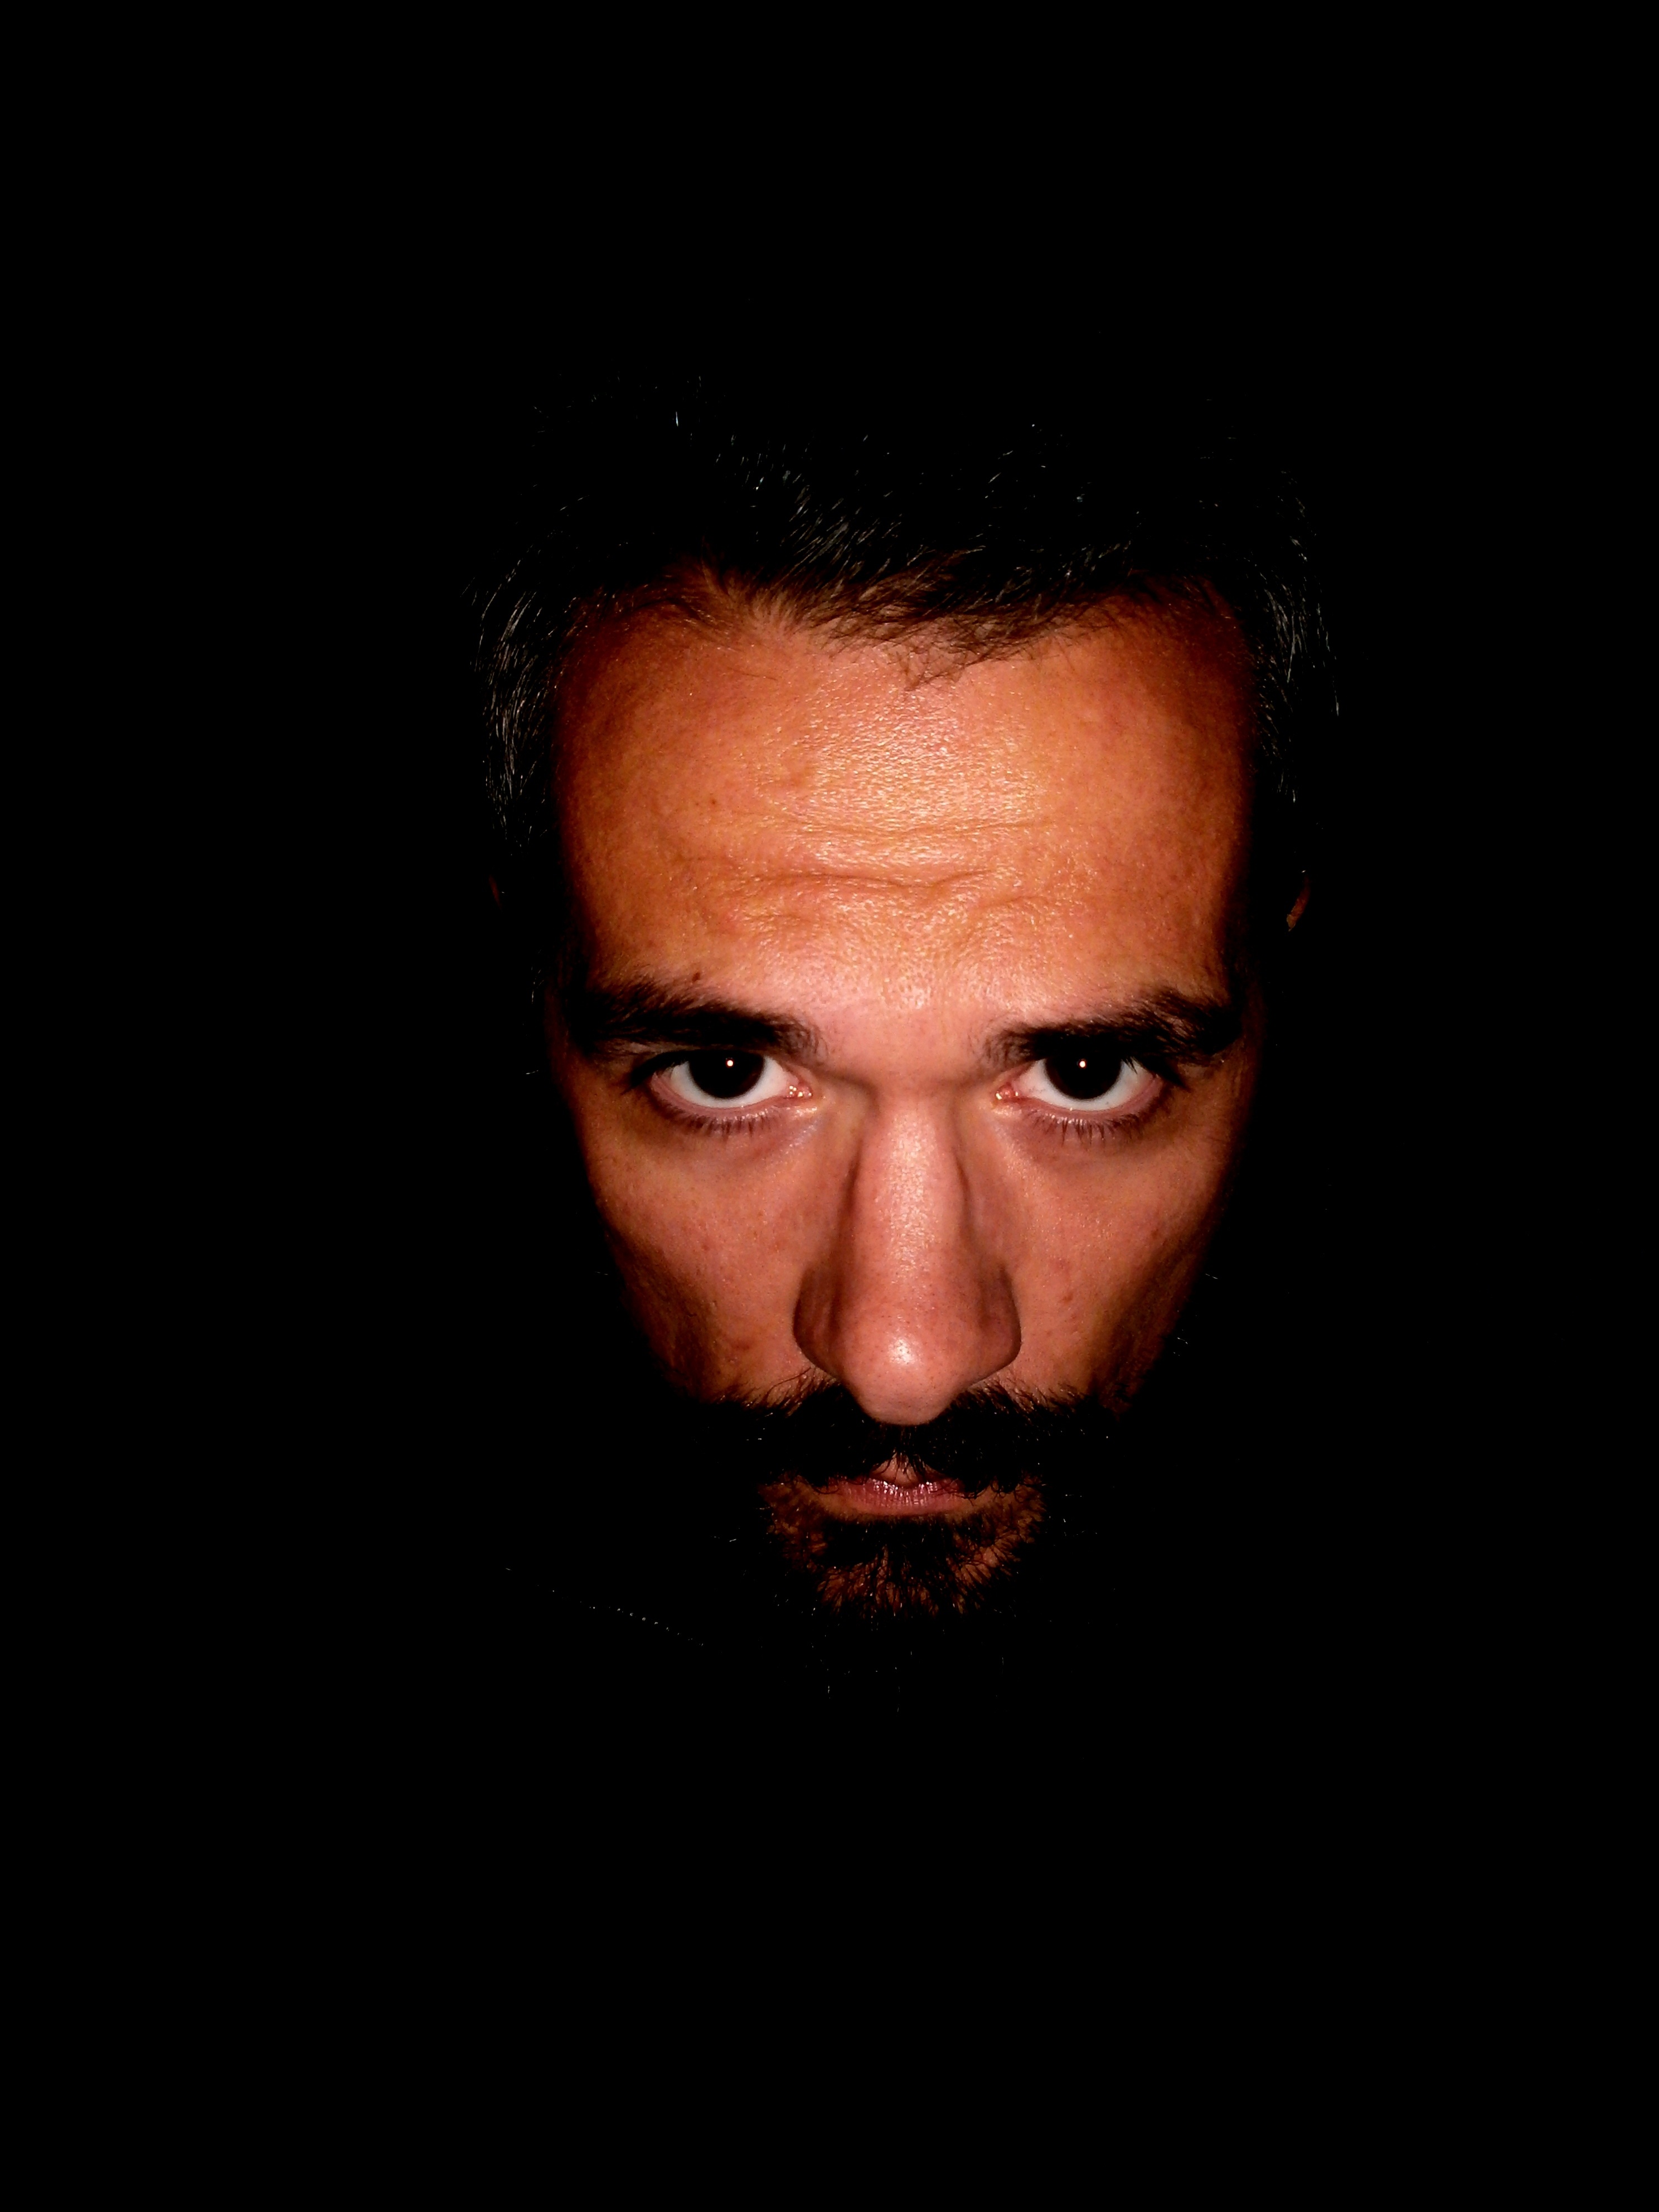
man, person, hair, night, dark, male, guy, portrait, darkness, hairstyle, beard, mouth, close up, caucasian, face, nose, eyes, head, moustache, serious, facial hair